Saint Arnold Brewing Company

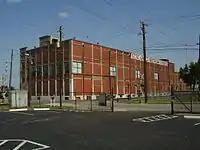
The Saint Arnold Brewing Company plant, the former Houston Independent School District Food Service Department Building

Brock Wagner, a resident of Southgate in Houston and a graduate of Rice University, founded the company and, as of 2003, owns it.